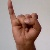
The image shows a hand gesture representing the letter 'I' in Indian Sign Language.